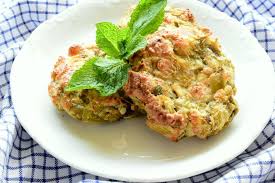
Yemek: mucver